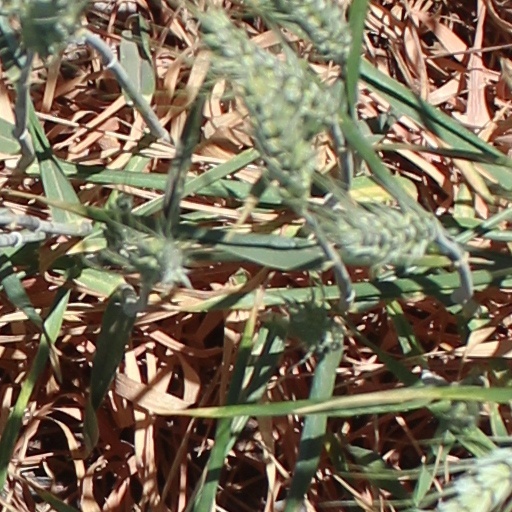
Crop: wheat